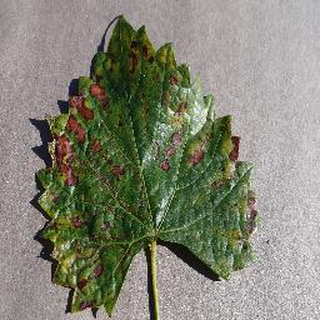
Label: grape_esca_black_measles